Santa Maria della Pace

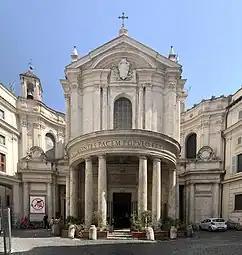
The façade

Santa Maria della Pace is a Catholic church in Rome, Italy, not far from Piazza Navona. The building lies in rione Ponte. It is part of a conventual structure that includes the Chiostro del Bramante formerly home to Canons Regular of the Lateran and later the Order of Preachers. The monastery is now used for secular purposes while the church has become one of Rome's national churches, devoted to the people of Chile.